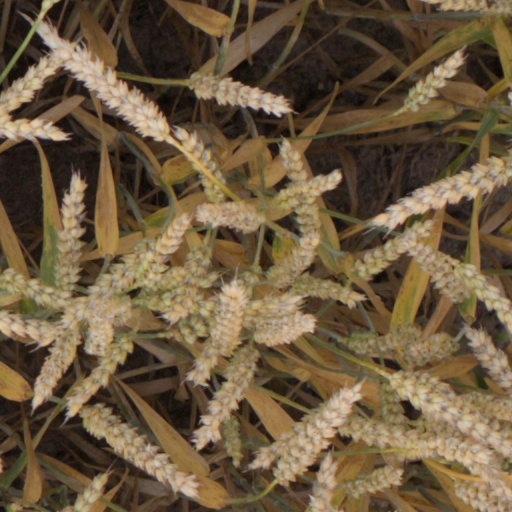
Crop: wheat